Question: Please indicate a possible affordance area of the bottle that can be used for holding
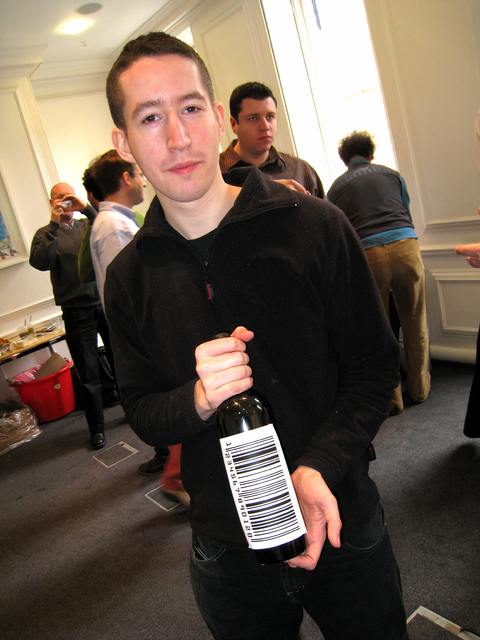
Answer: [194.5, 335.5, 322.5, 572.5]